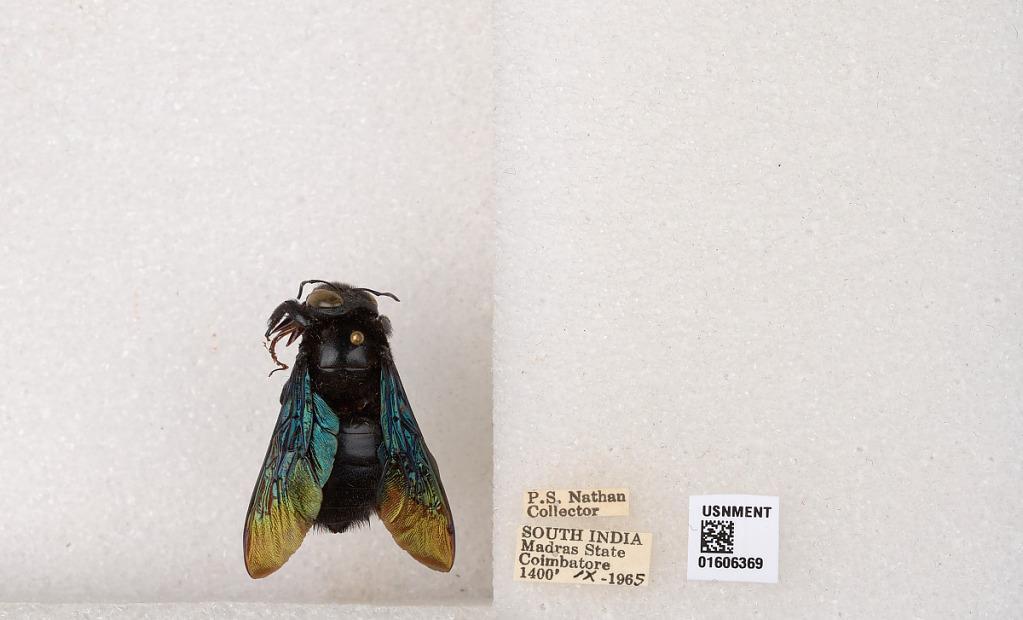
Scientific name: Xylocopa (Biluna) auripennis auripennis Lepeletier
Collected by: P. Nathan
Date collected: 1965-9-1
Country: India
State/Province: Tamil Nadu
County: Coimbatore
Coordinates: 10.9955, 76.9034